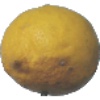
Label: Lemon 1